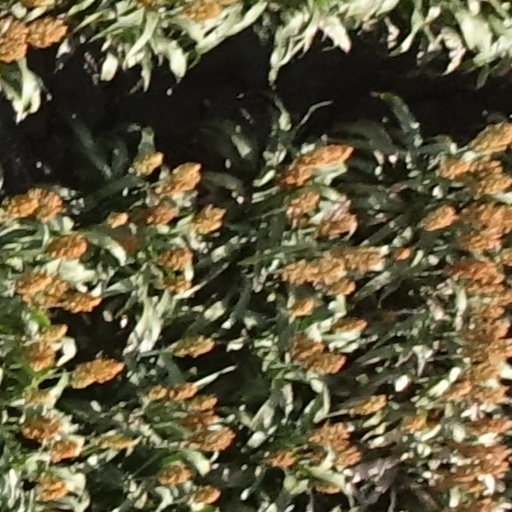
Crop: sorghum